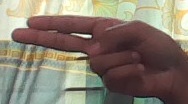
ASL sign: H